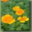
Label: poppy